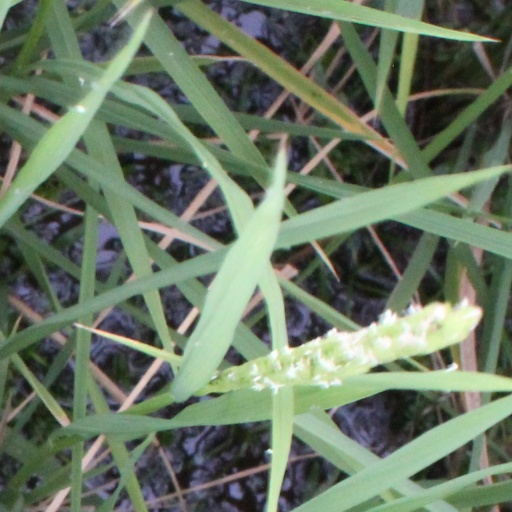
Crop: rice